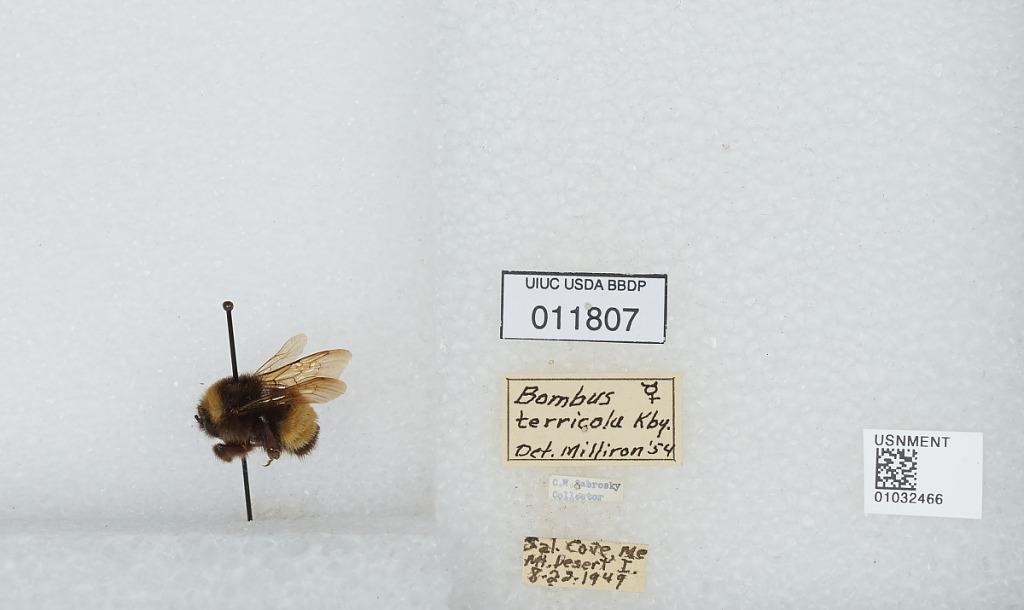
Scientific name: Bombus (Bombus) terricola Kirby
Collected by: C. Sabrosky
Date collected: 1949-8-22
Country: United States
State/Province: Maine
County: Hancock
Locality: Salisbury Cove, Mount Desert Island
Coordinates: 44.4322, -68.2903
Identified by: Milliron